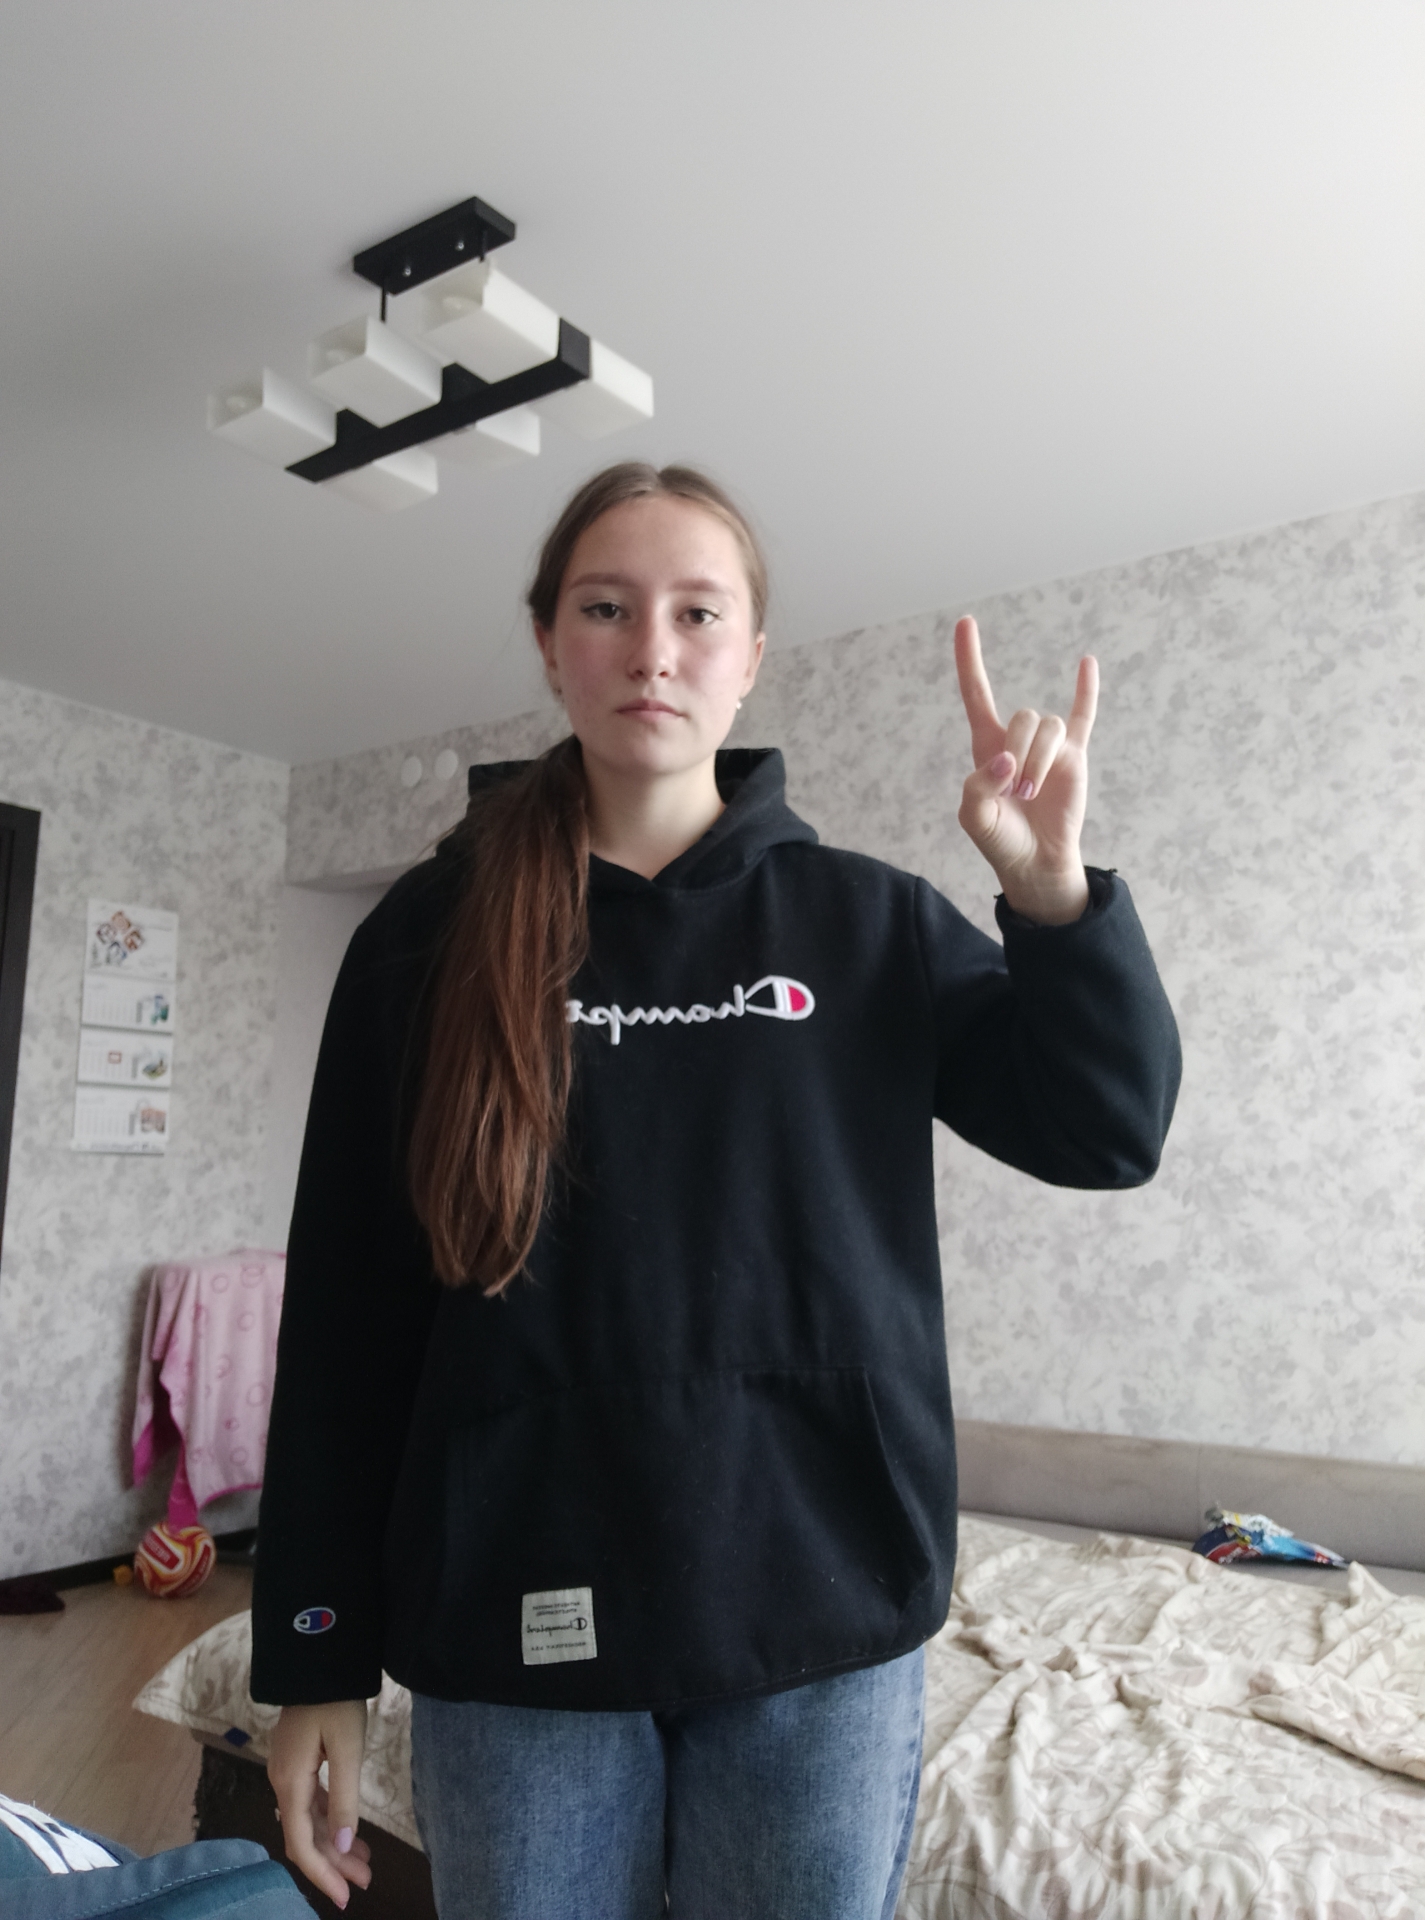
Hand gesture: rock